Bear

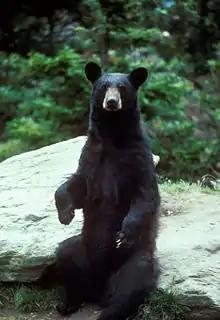
Despite being quadrupeds, bears can stand and sit as humans do, as demonstrated by this American black bear.

Unlike most other land carnivorans, bears are plantigrade. They distribute their weight toward the hind feet, which makes them look lumbering when they walk. They are capable of bursts of speed but soon tire, and as a result mostly rely on ambush rather than the chase. Bears can stand on their hind feet and sit up straight with remarkable balance. Their front paws are flexible enough to grasp fruit and leaves. Bears' non-retractable claws are used for digging, climbing, tearing, and catching prey. The claws on the front feet are larger than those on the back and may be a hindrance when climbing trees; black bears are the most arboreal of the bears, and have the shortest claws. Pandas are unique in having a bony extension on the wrist of the front feet which acts as a thumb, and is used for gripping bamboo shoots as the animals feed.